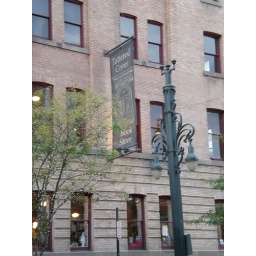
I fell in love with this book store and its' free wi-fi and it's green dragon tea.